Astronomica: The Quest for the Edge of the Universe

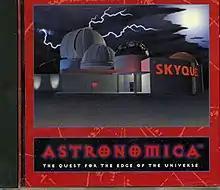

Astronomica: The Quest for the Edge of the Universe is an educational game made by "Hyper-Quest, Inc." in 1994 for Macintosh and Windows 3.x. The game developers purposely made the game's main character a girl, explaining "Younger girls are often left out of multimedia games, so we made the main character in "Astronomica" a girl".